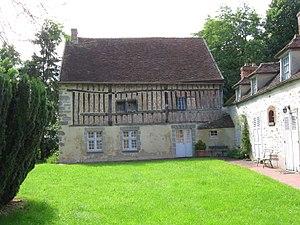
Maison dite «
Chartronges est une commune française située dans le département de Seine-et-Marne en région Île-de-France.